Alexander Frei

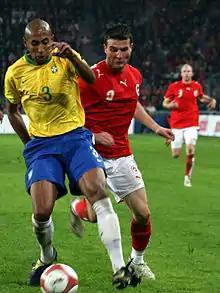
Frei battling for the ball with Brazil's Luisão in a November 2006 friendly

Frei represented Switzerland at Under-18s, Under-19s and Under-21s levels. He played his Swiss U-18s debut on 25 October 1995 in the 5-1 away defeat against the French Under-18s. His Under-21 debut was on 3 September 1999 in the 3-1 away win against Denmark.